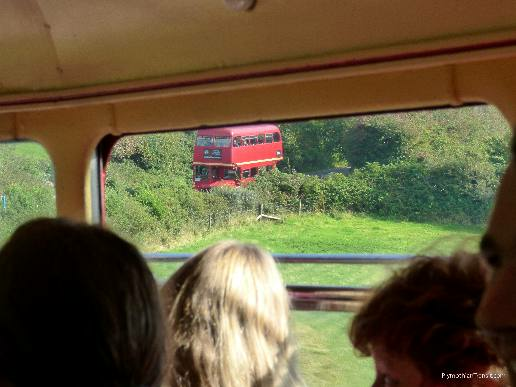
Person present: No